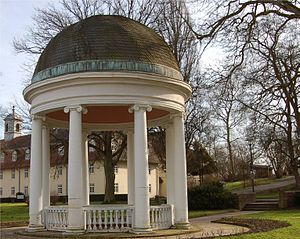
Hofgeismar / Billeder fra Hofgeismar
Hofgeismar er en tysk by i det nordlige Hessen med 17.084 indbyggere.